Barbara Paulson

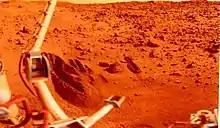
Paulson's calculations helped ensure success of Viking 1 which sent the first images from the surface of Mars (1976)

In the 1970s, Paulson later went on to play a vital role in the Viking program, becoming the first lander to reach the surface of Mars. Paulson successfully calculated the trajectory the Viking probe needed on its 11-month transit between Earth and Mars. Paulson's calculations also proved to be essential during the entry, descent, and landing (EDL) phase of the mission, in which the lander would detach from the spacecraft, enter the martian atmosphere, and parachute down to the surface. In the late 1970s, Paulson and her colleagues worked on some of the first interstellar trajectories during the planning of the Voyager missions, in which Voyager 1, having launched in September 1977, and as of April 13, 2019, is the most distant from Earth of all human-made objects.